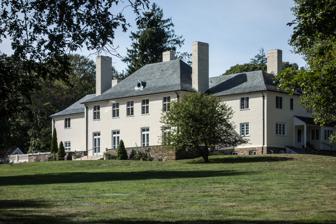
Building: William Davis Miller House
Country: United States of America
Year built: 1934
Historic house in Rhode Island, United States United States historic place William Davis Miller House U.S. National Register of Historic Places Show map of Rhode Island Show map of the United States Location 130 Main Street, Wakefield, Rhode Island Coordinates 41°26′8″N 71°30′27″W / 41.43556°N 71.50750°W / 41.43556; -71.50750 Area 10.7 acres (4.3 ha) Built 1934 Architect Albert Harkness Architectural style Colonial Revival NRHP reference No. 85000627 Added to NRHP March 21, 1985 The William Davis Miller House also known as the Wakefield Mansion is a historic estate in the Wakefield village of South Kingstown, Rhode Island .  The estate consists of 10.7 acres (4.3 ha) of land, on which stand a substantial house, garage and water tank, all built in the mid-1930s.  The property was designed by Providence architect Albert Harkness and built for William Davis Miller and Mary (Chew) Miller.  Miller was a social and civic force in Providence, serving as a trustee of Brown University , the Providence Public Libraries, and as president of the Rhode Island Historical Society, and was a longtime friend of Harkness.  The Colonial Revival estate Harkness designed for the Millers typifies the type of country estates that were built in Rhode Island in the period. The estate was listed on the National Register of Historic Places in 1985. The property was placed for sale in 2012, at which time the address was listed as 571 Main Street. In 2014, a proposal was brought to the South Kingstown Planning Board to convert the Miller property, along with other adjacent properties, to a 48-unit multi-household development. The redevelopment proposal was denied in October 2014. The property is currently owned by Roland J. Fiore, owner of South County Sand and Gravel. See also National Register of Historic Places listings in Washington County, Rhode Island References